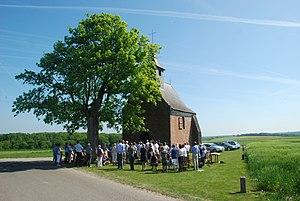
Belgique - Bousval - Chapelle du Try-au-Chêne - messe en plein air.JPG
Cette page regroupe l'ensemble du patrimoine immobilier classé de la ville belge de Genappe.
L'église Saint-Barthélemy est une église catholique située à Bousval, village dépendant de la ville belge de Genappe, en Brabant wallon.